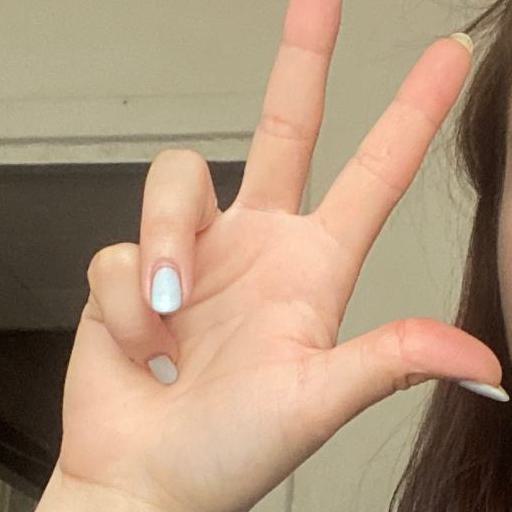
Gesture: three2